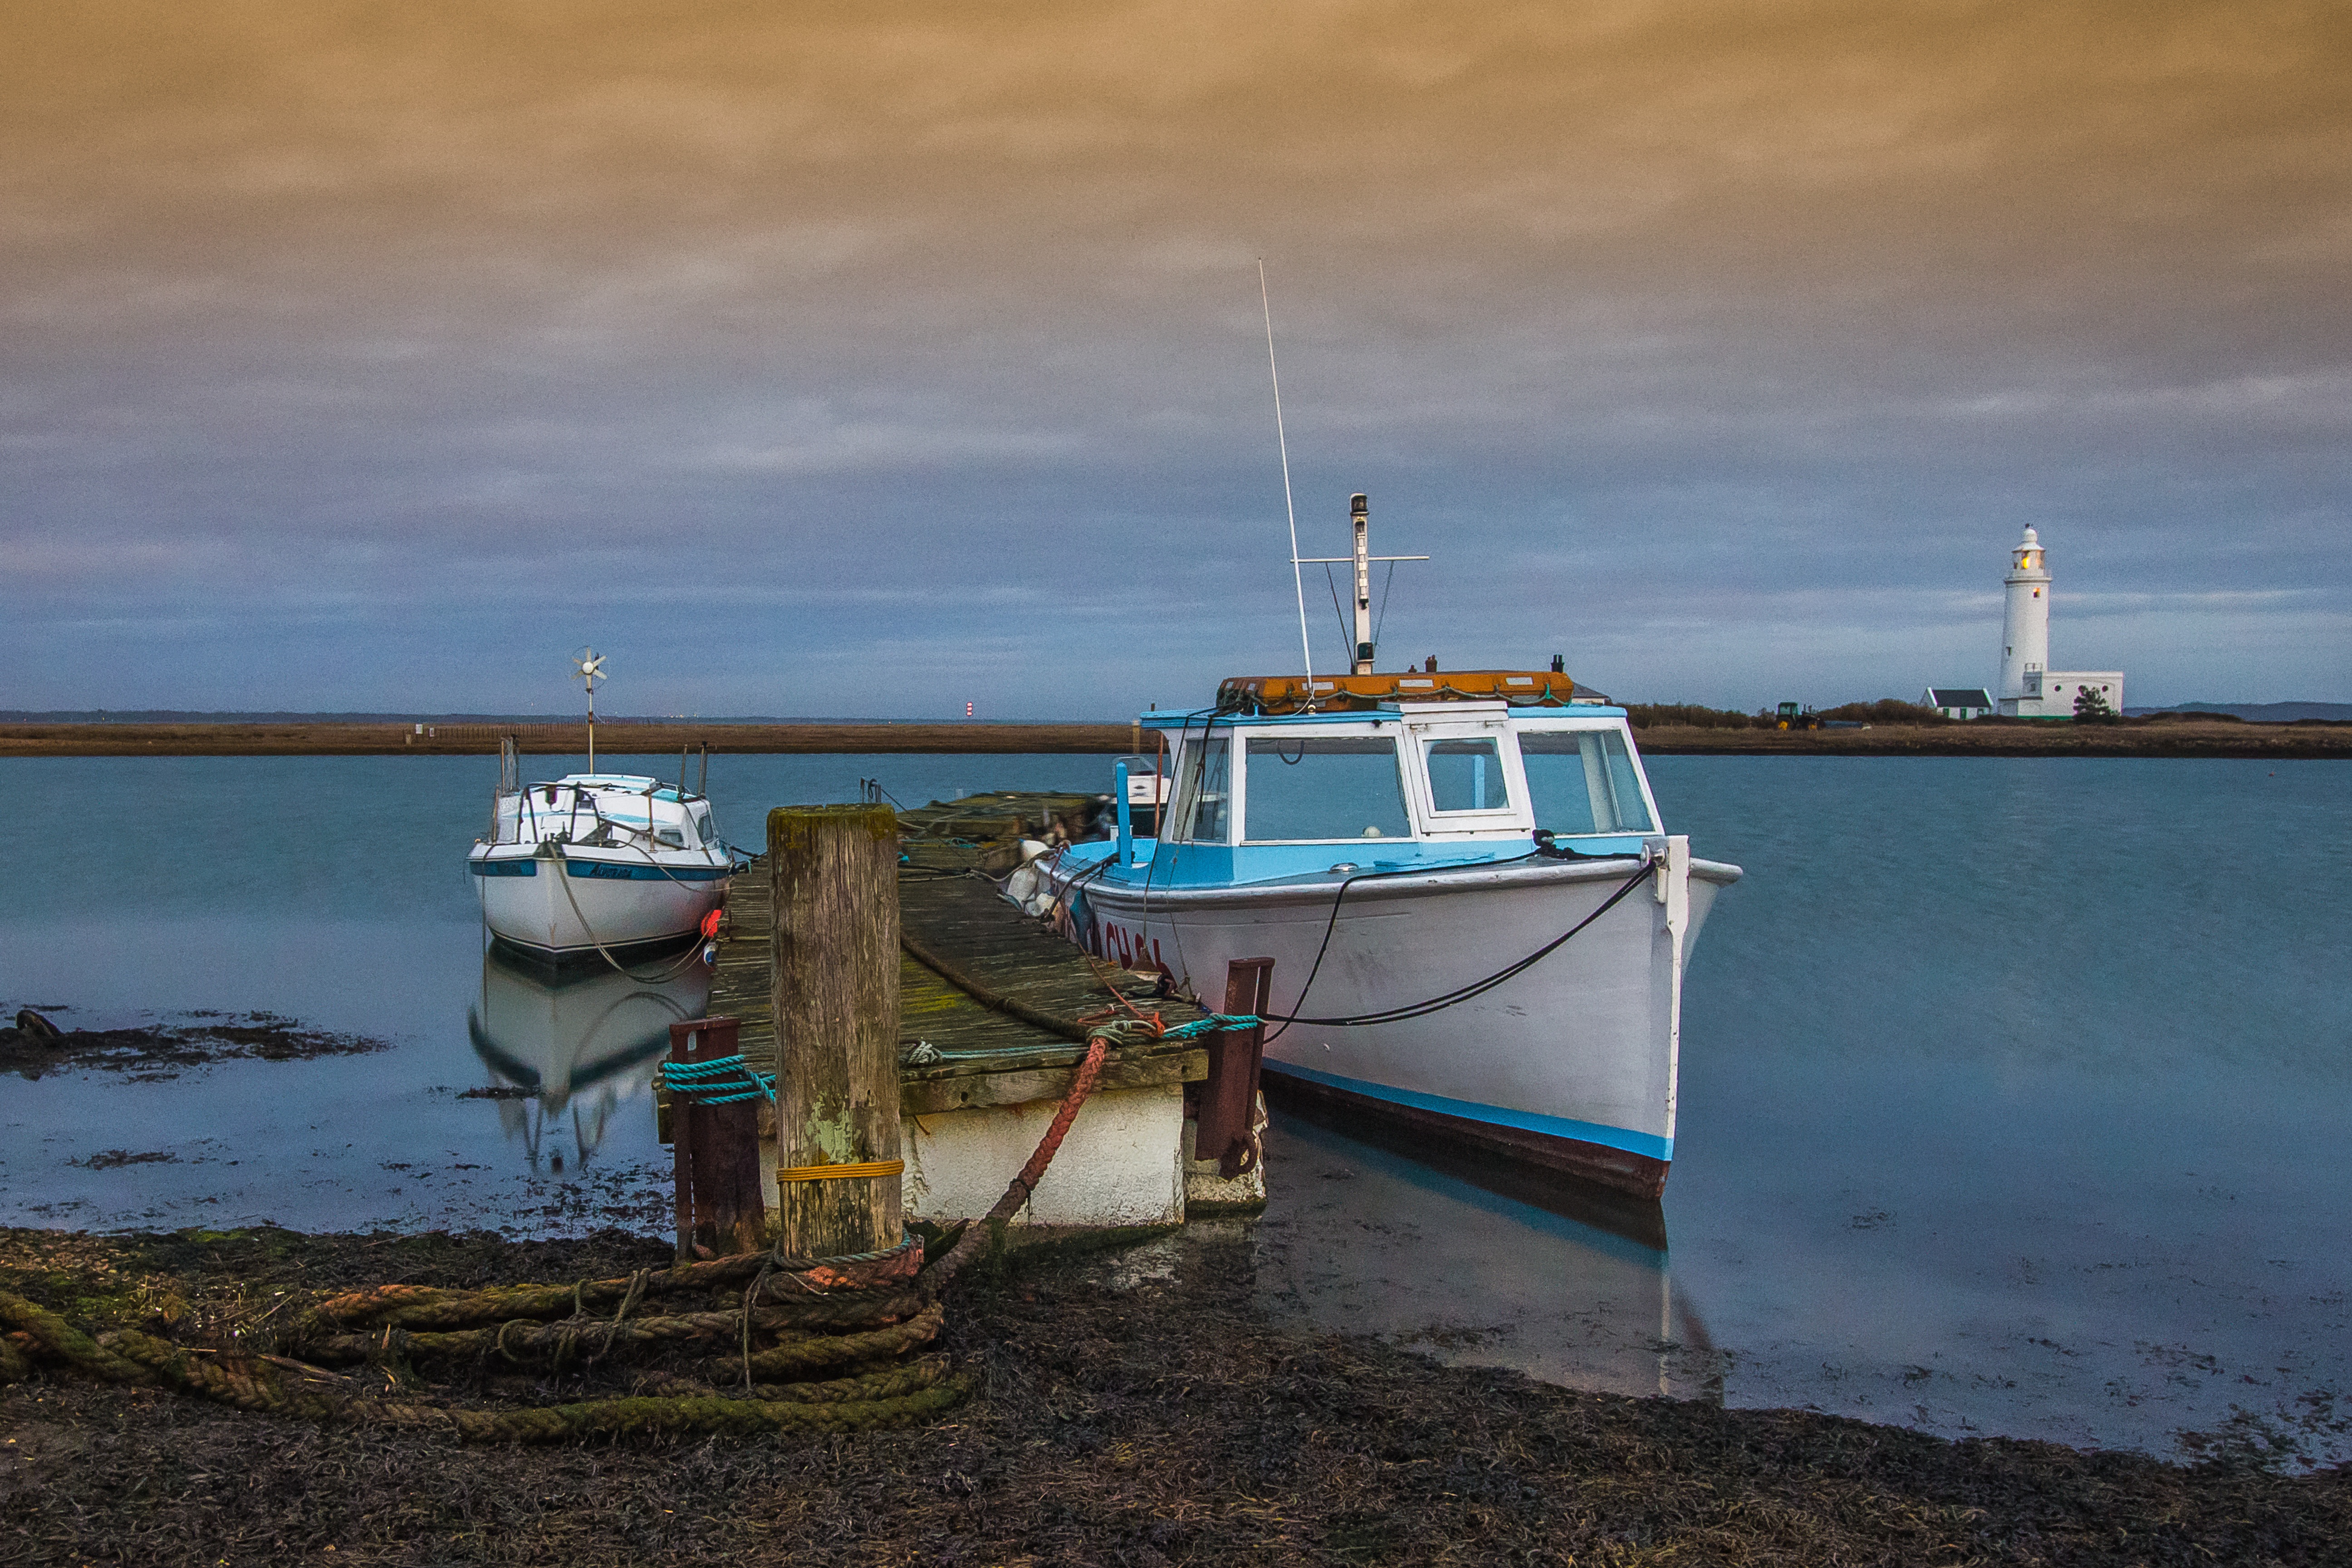
sea, coast, ocean, lighthouse, boat, shore, pier, ship, vehicle, bay, harbor, england, boating, ships, channel, watercraft, fishing vessel, keyhaven